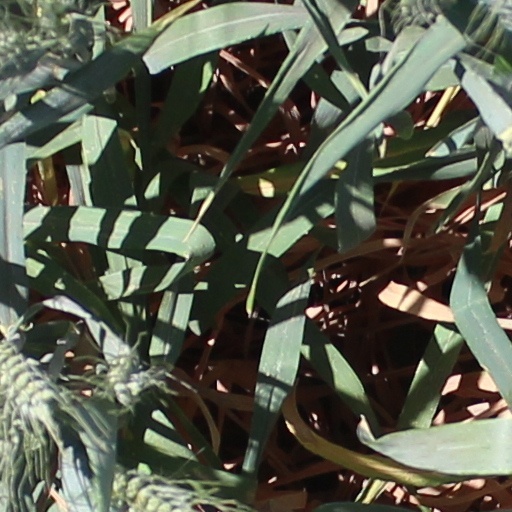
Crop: wheat